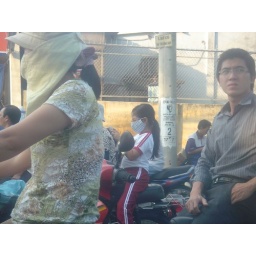
The young girl loses no time in reading cosmic book on her mother's motorbike